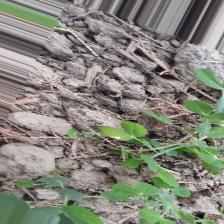
Label: Normal